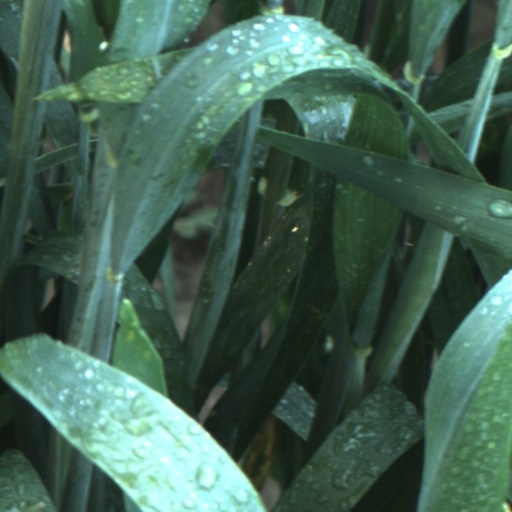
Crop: wheat